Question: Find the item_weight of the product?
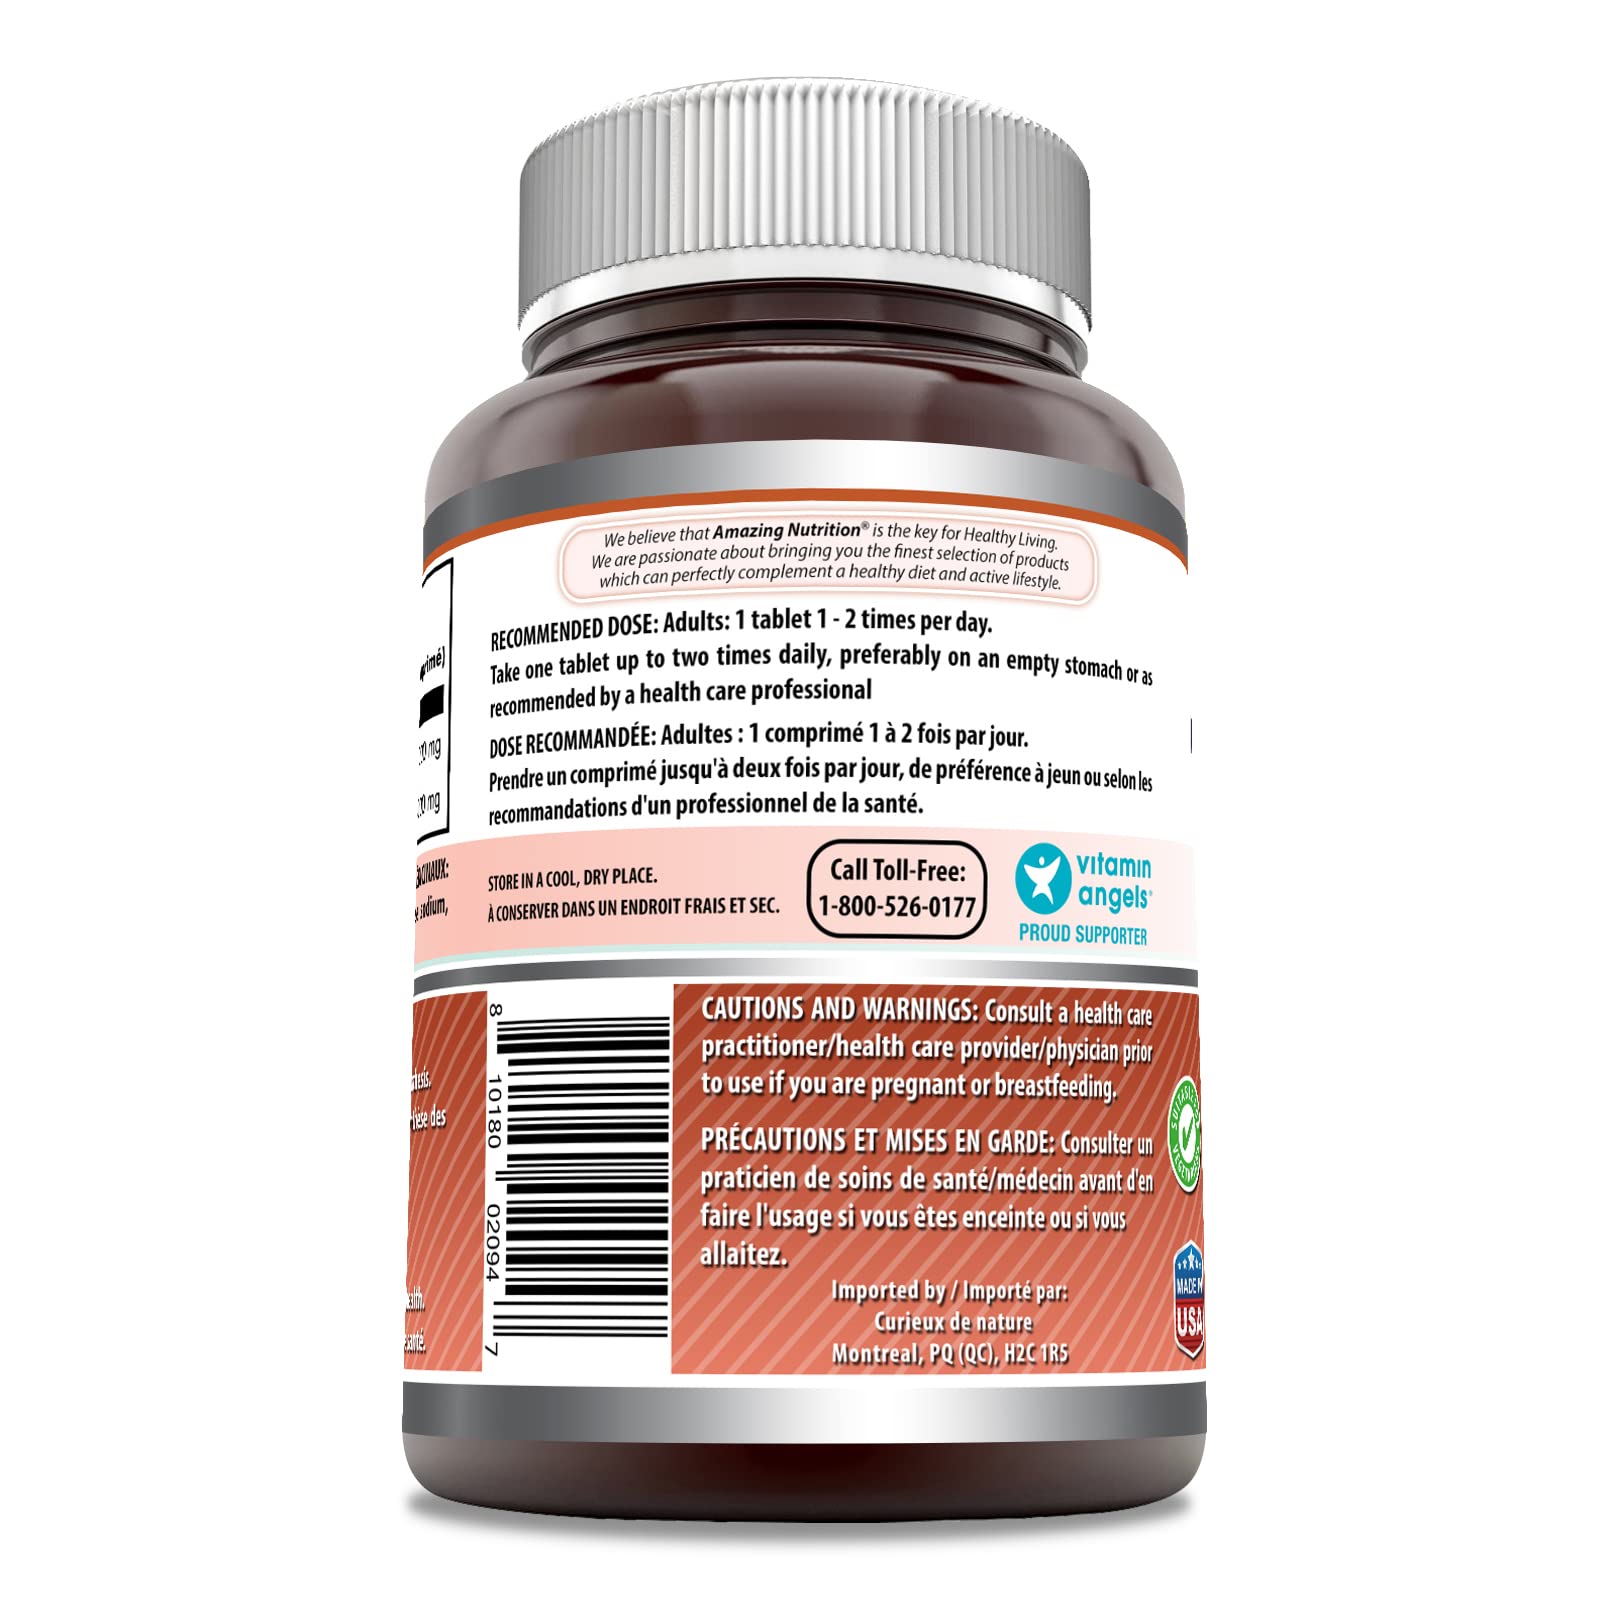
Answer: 20.0 milligram